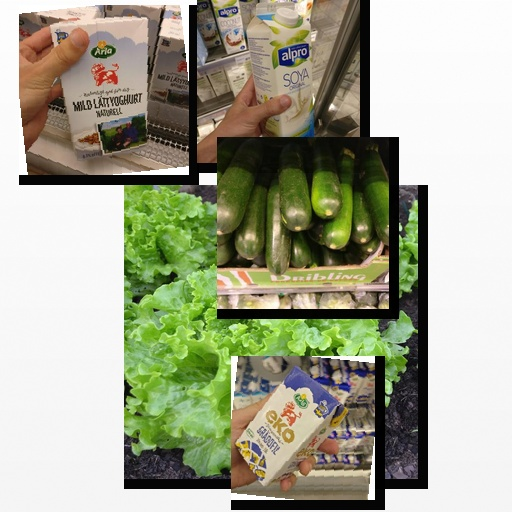
Food items: sour_cream, zucchini, soy_milk, lettuce, natural_low_fat_yogurt